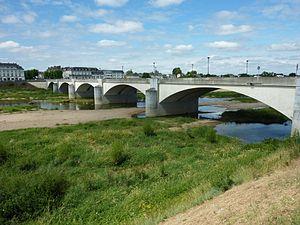
Le ponts des Cadets à Saumur en France
Le ponts des Cadets est un pont situé à Saumur en Maine-et-Loire.
La liste des ponts sur la Loire présente les ponts présents sur le fleuve français de la Loire et ses bras.
Les combats de Saumur sont une série de combats, qui se déroulèrent durant la bataille de France, en juin 1940. Elle voit la défense du fleuve de la Loire par les élèves-officiers de l'école de cavalerie de Saumur, appelés « Cadets ». Pour cette raison, les combats sont également appelés « combats des Cadets de Saumur ».
Cette page présente la liste des ponts du département français de Maine-et-Loire.